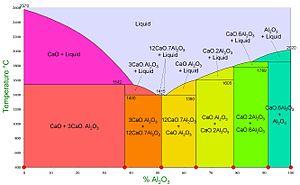
Le ciment d'aluminates de calcium est un ciment composé de manière prédominante d'aluminates de calcium. Ce ciment est aussi appelé « ciment à base d'aluminates de calcium » et « ciment fondu ».
Les aluminates de calcium sont obtenus par chauffage simultané de l'oxyde de calcium CaO et l'oxyde d'aluminium Al₂O₃ à des températures élevées. On les rencontre dans la fabrication de matériaux réfractaires et des ciments.